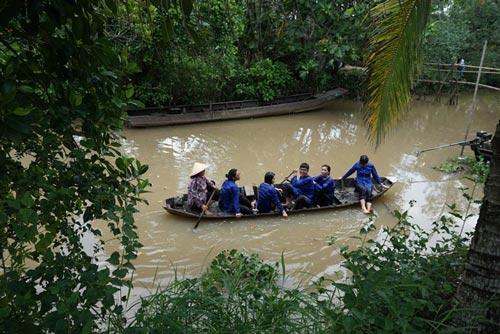
có một chiếc xuồng chở người đang di chuyển trên mặt nước